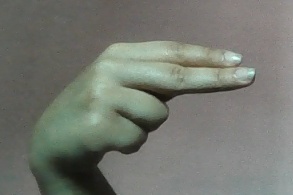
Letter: ain